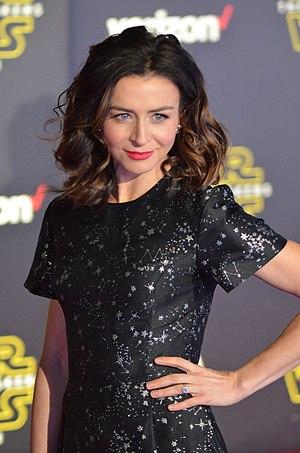
Caterina Scorsone est une actrice canadienne née le 16 octobre 1981 à Toronto au Canada.
Grey's Anatomy ou Dʳᵉ Grey, leçons d'anatomie au Québec est une série télévisée médicale américaine, créée par Shonda Rhimes et diffusée depuis le 27 mars 2005 sur le réseau ABC.